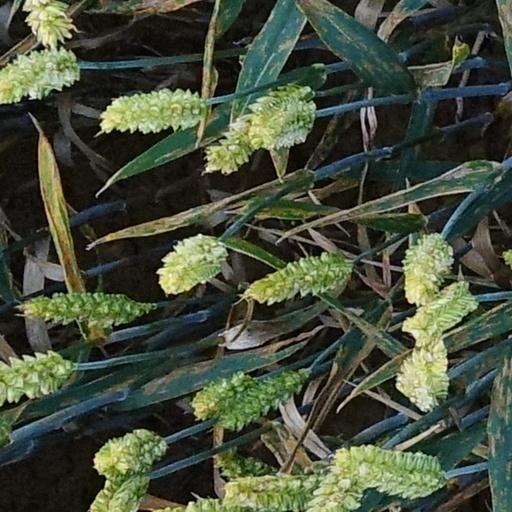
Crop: wheat